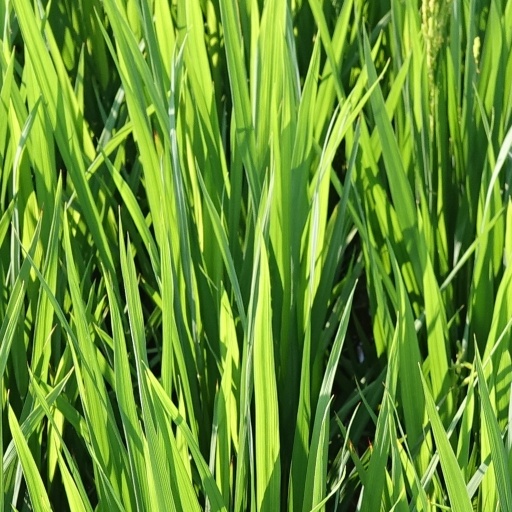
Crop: rice